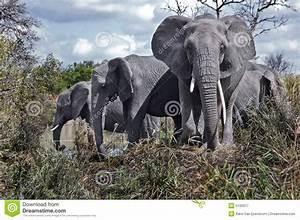
elephant